Field Museum of Natural History

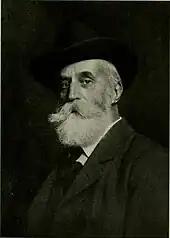
Daniel Giraud Elliot in 1897

In 1869, and before its formal establishment, the museum acquired the largest collection of birds and bird descriptions, from artist and ornithologist Daniel Giraud Elliot. In 1894, Elliot would become the curator of the Department of Zoology at the museum, where he worked until 1906.